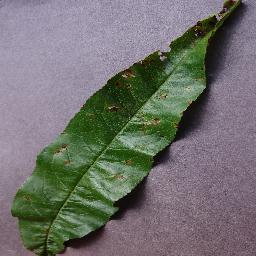
Label: Peach___Bacterial_spot